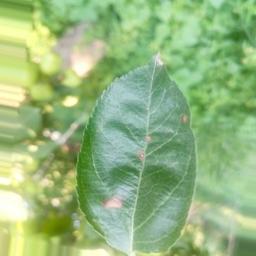
Label: Alternaria